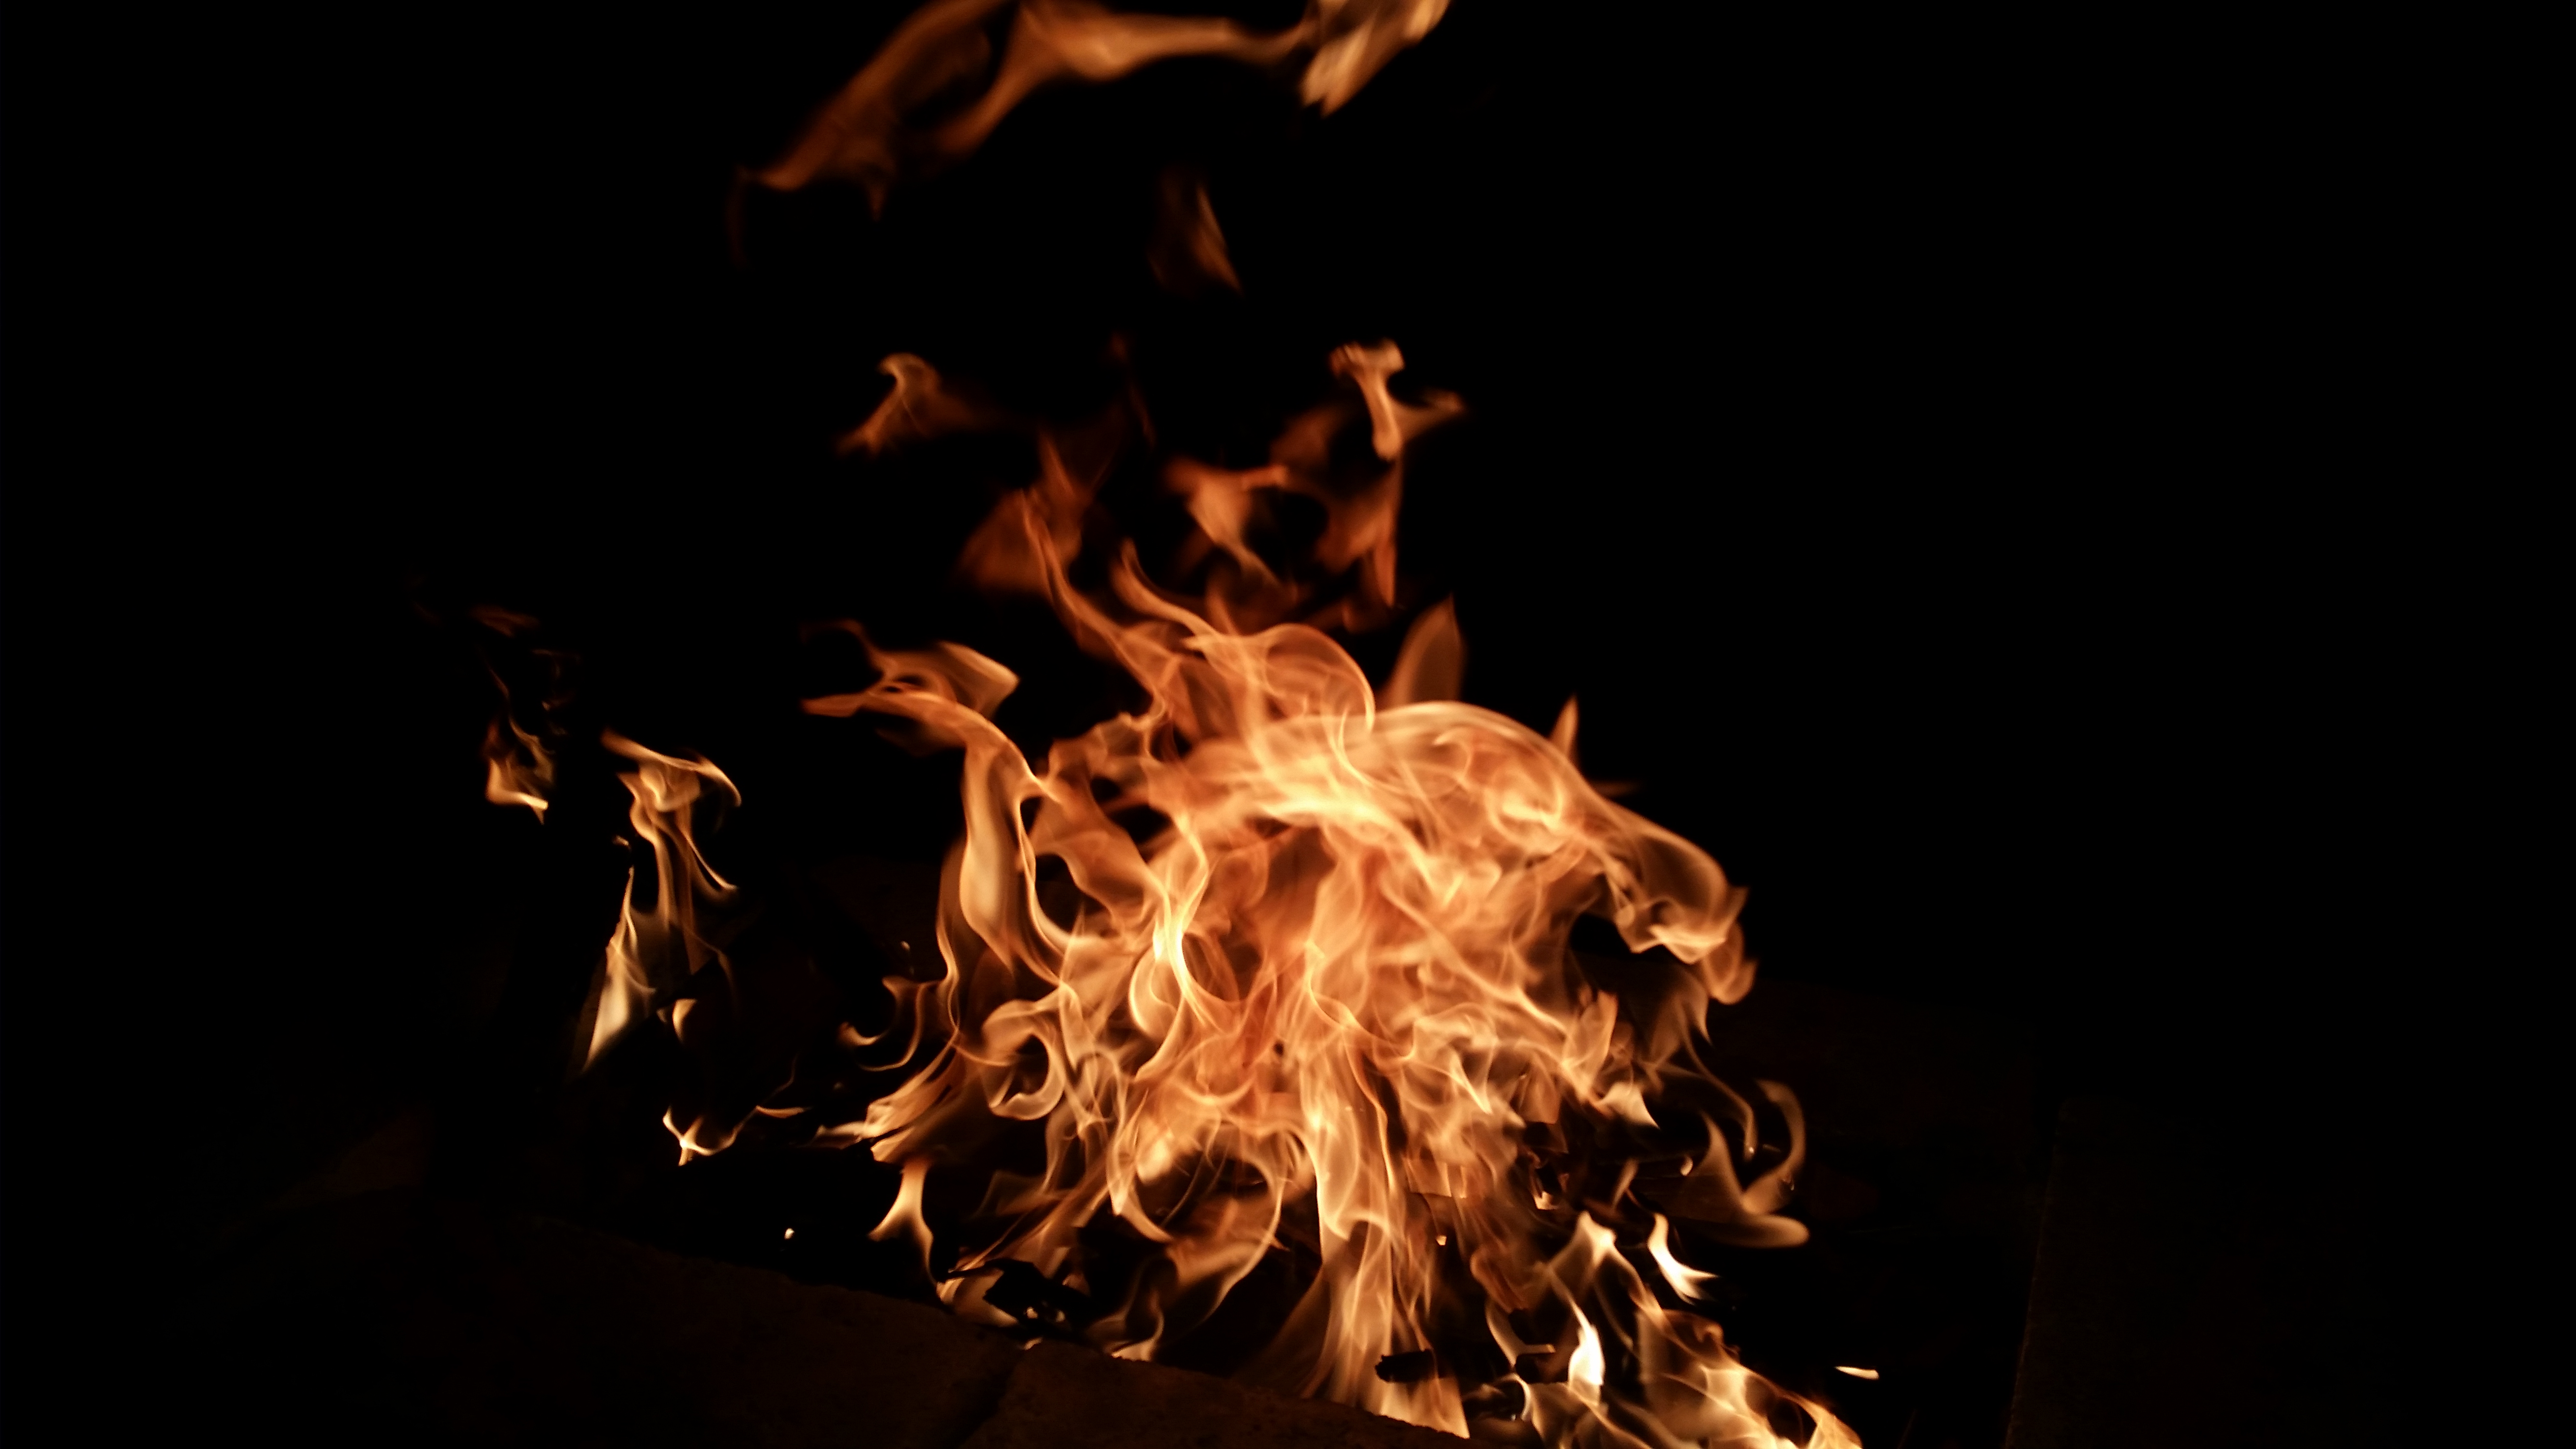
sparkler, flame, fire, darkness, campfire, lighting, bonfire